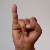
The image shows a hand gesture representing the letter 'I' in Indian Sign Language.